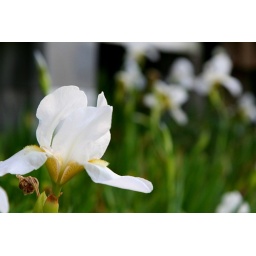
Flowers around the lake house